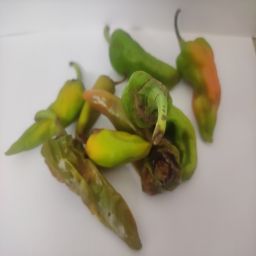
Crop: New Mexico Green Chile
Quality: Damaged